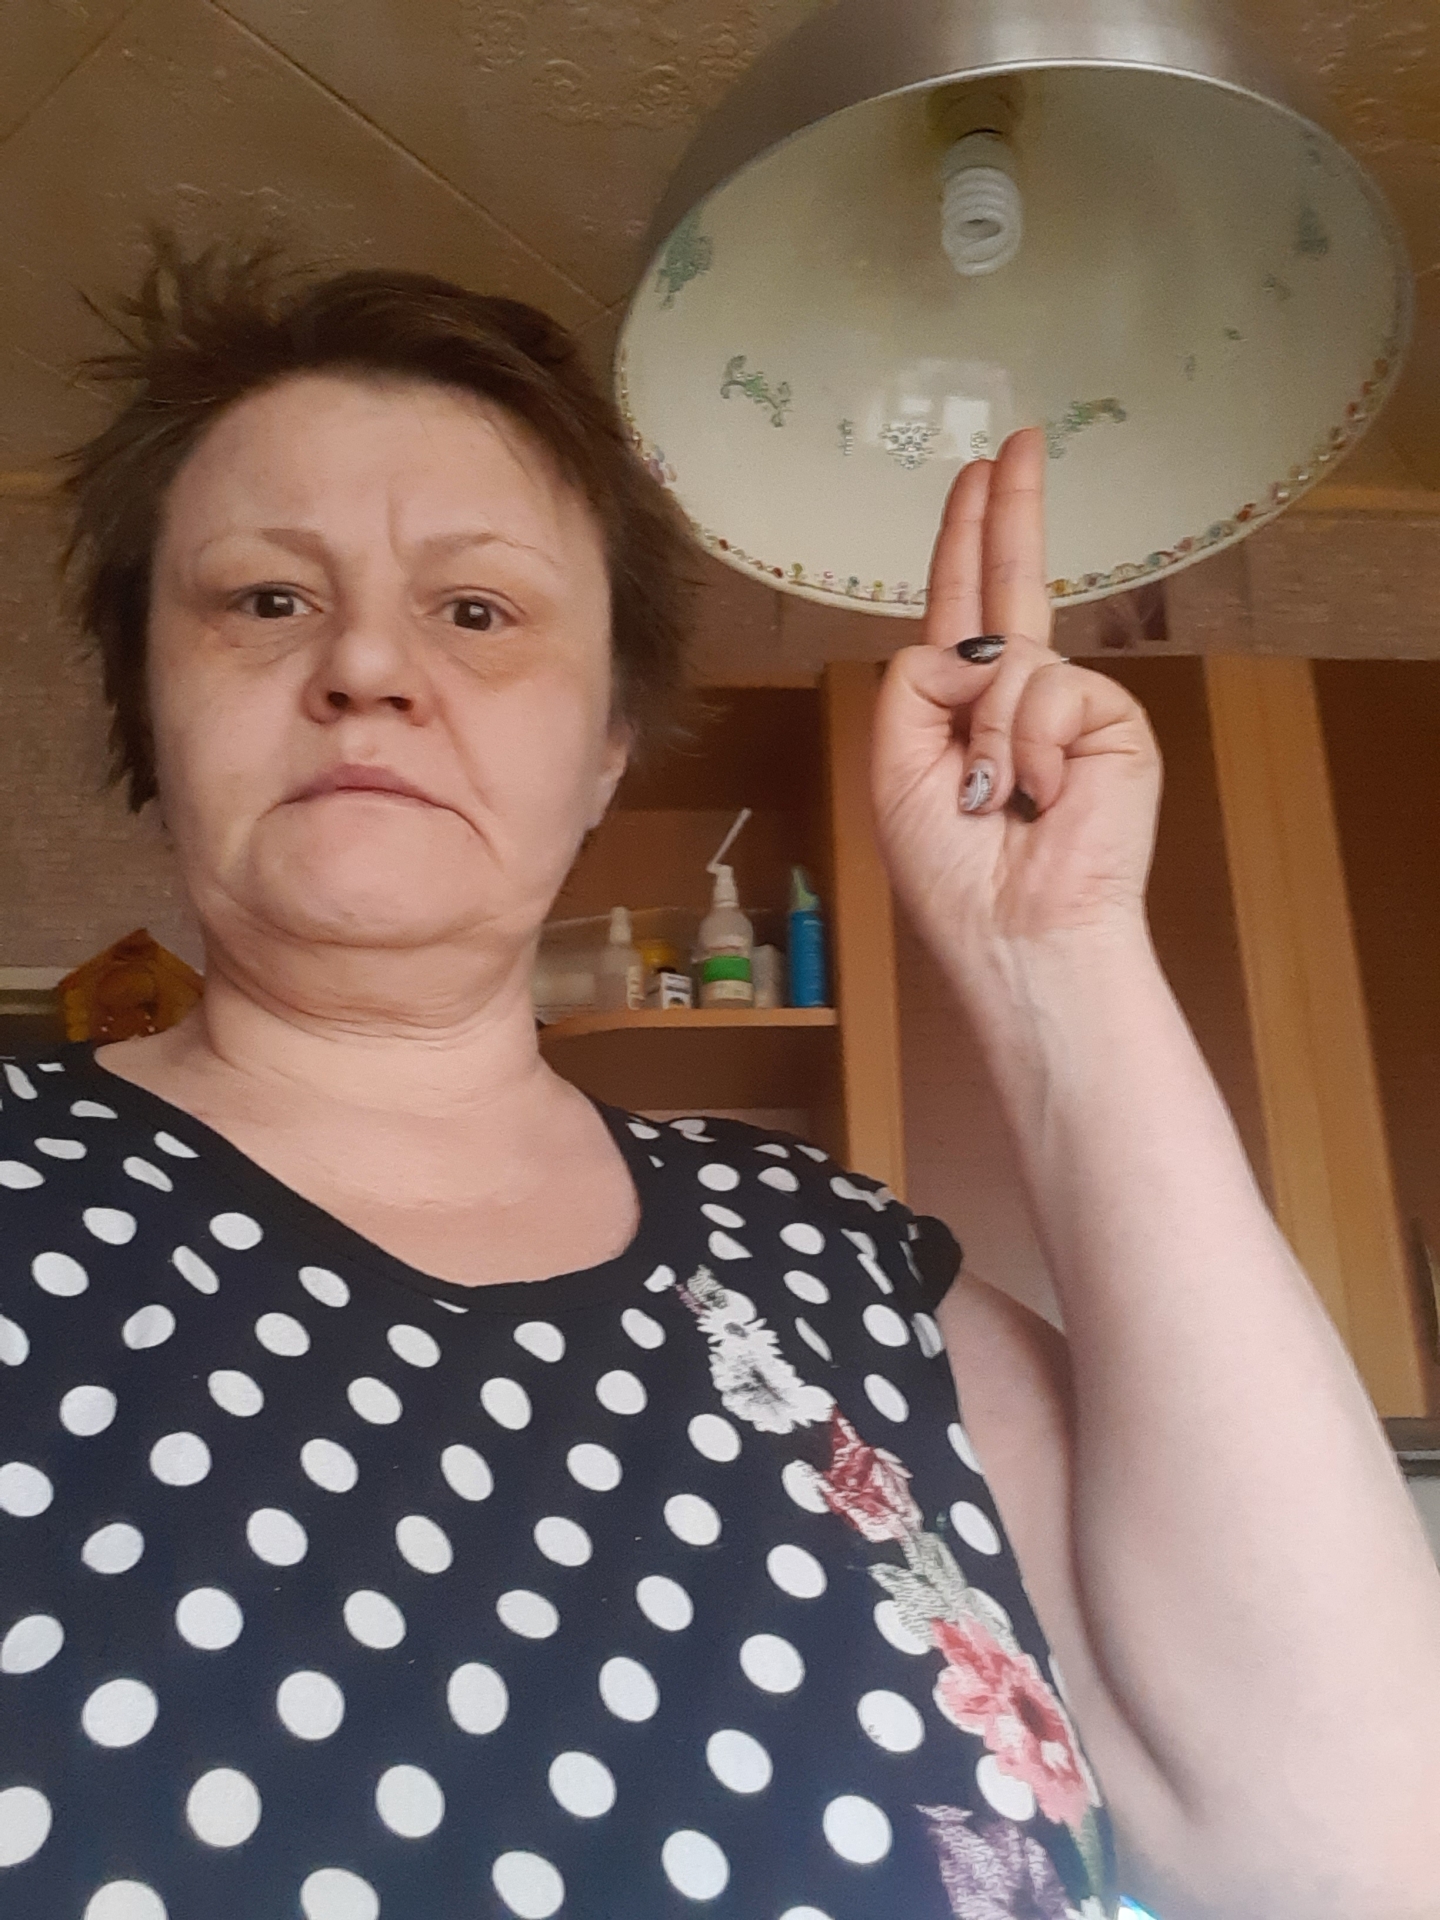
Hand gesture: two_up